Churchill War Rooms

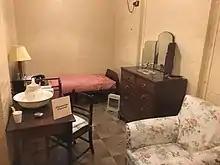
Clementine Churchill's room

Two other notable rooms include the Transatlantic Telephone Room and Churchill's office-bedroom. From 1943, a SIGSALY code-scrambling encrypted telephone was installed in the basement of Selfridges, Oxford Street connected to a similar terminal in the Pentagon building. This enabled Churchill to speak securely with American President Roosevelt in Washington, with the first conference taking place on 15 July 1943. Later extensions were installed to both 10 Downing Street and the specially constructed Transatlantic Telephone Room within the Cabinet War Rooms.